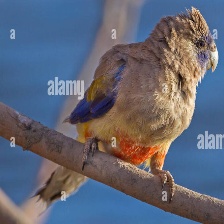
Species: EASTERN BLUEBONNET
Scientific name: NORTHIELLA HAEMATOGASTER